Murder and Cocktails

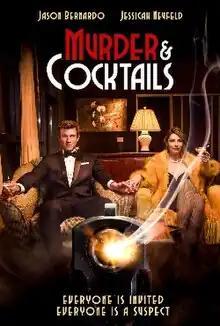
Release poster

Murder and Cocktails, also known as Cocktails with Nick and Lana, is a 2024 American murder mystery film directed by Henry Barrial and written by Ron Jackson. The film stars Jason Bernardo, Jessicah Neufeld, Colleen O'Shaughnessey, Ricardo Molina and Lucy Boryer.